Good Dick

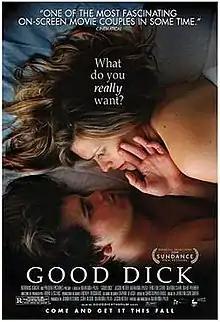
Film poster

Good Dick is a 2008 comedy drama film written and directed by Marianna Palka. Palka also stars in the film, opposite Jason Ritter. "Good Dick" premiered in the Dramatic Competition of the 2008 Sundance Film Festival.